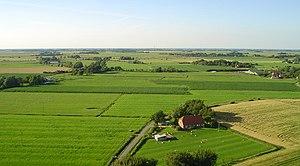
Le Schleswig-Holstein [ ʃlɛs̪ˑwiɡˑɔlˑs̪t̪ain] est l'un des 16 Länder composant l'Allemagne.